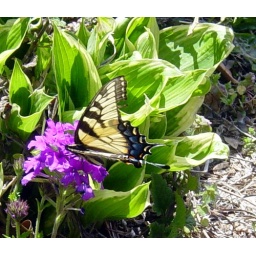
A tiger swallowtail butterfly (&lt;i&gt;Papilio glaucus&lt;/i&gt;) on my wife's verbena flowers. Those are hosta leaves around the verbena.